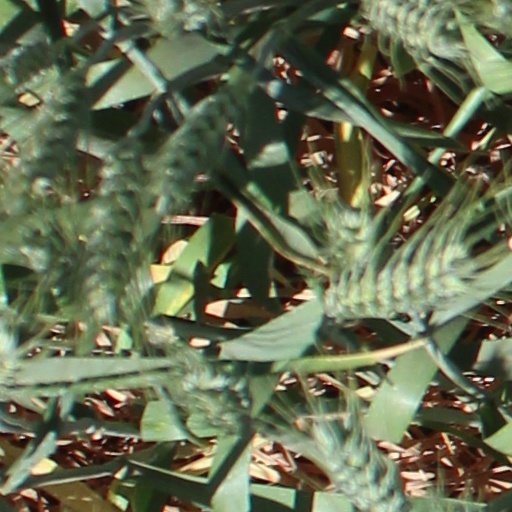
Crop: wheat